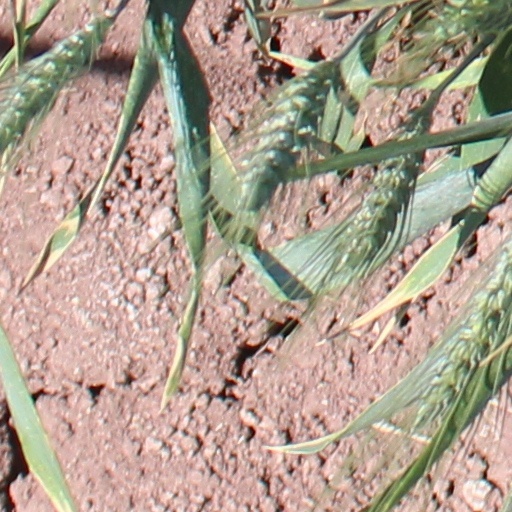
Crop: wheat